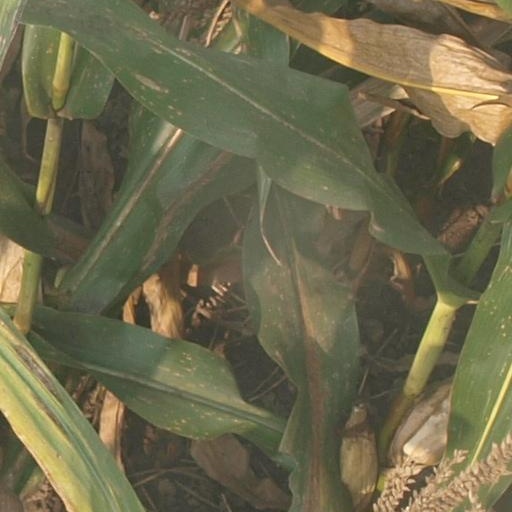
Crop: maize; corn